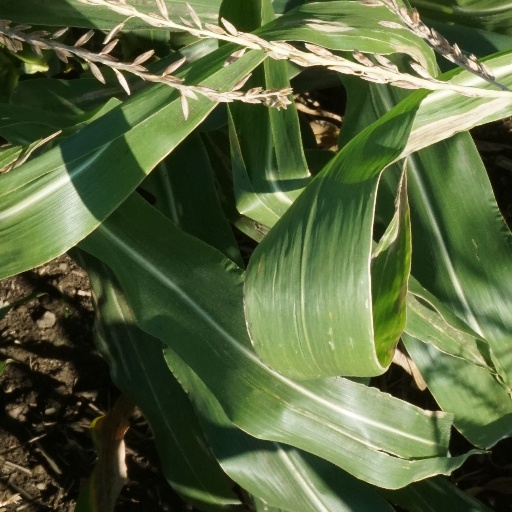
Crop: maize; corn